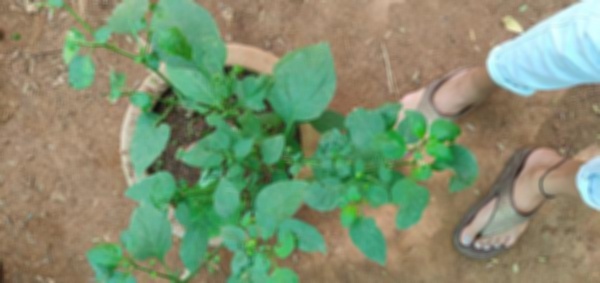
Plant: Nagadali